Pop rock

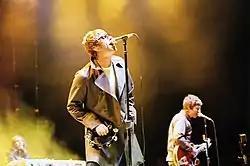
Oasis

Women also had a major role in pop rock music that often goes unlooked at. All-female pop rock groups gained success, such as the Go-Go's, and by extension lead singer Belinda Carlisle, and the Bangles. Co-lead singer of Fleetwood Mac, Stevie Nicks, also enjoyed a long and successful pop rock career.